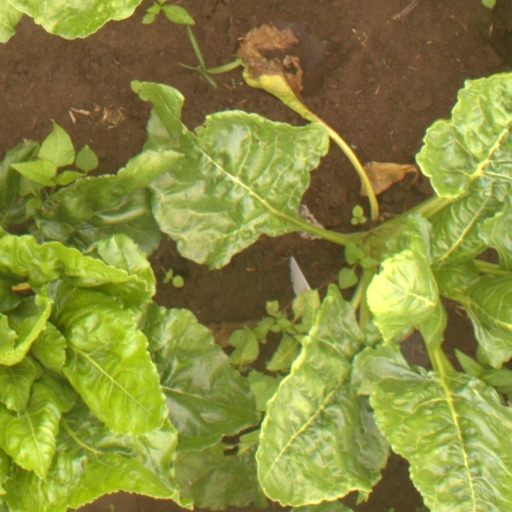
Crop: sugar beet